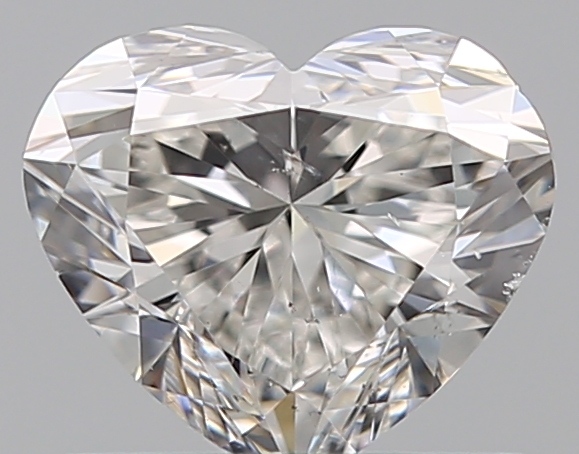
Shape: heart
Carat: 0.7
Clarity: SI1
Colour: G
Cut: EX
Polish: EX
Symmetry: VG
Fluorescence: F
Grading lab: GIA
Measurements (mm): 5.25 x 6.08 x 3.59